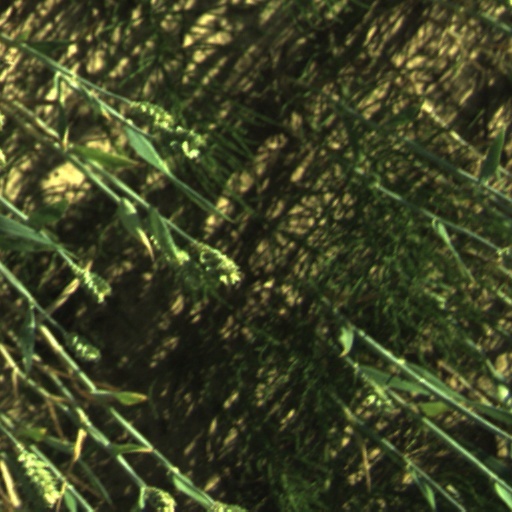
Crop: wheat